Italian aircraft carrier Sparviero

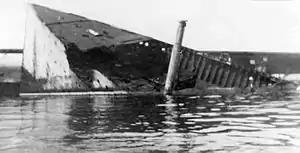
Wreck of "Sparviero" in Genoa, 1944

The conversion began in September 1942, the work undertaken by the Ansaldo Shipyard in Genoa. Apart from removing the superstructure little else was done before the Italian capitulation in September 1943. The hull was captured shortly after by the neoestablished National Republican Navy of the Italian Social Republic, a German puppet state. She was later taken over by the occupying German troops and was sunk on 5 October 1944 to block access to the port of Genoa. The wreckage was recovered after the war and finally scrapped in 1951.